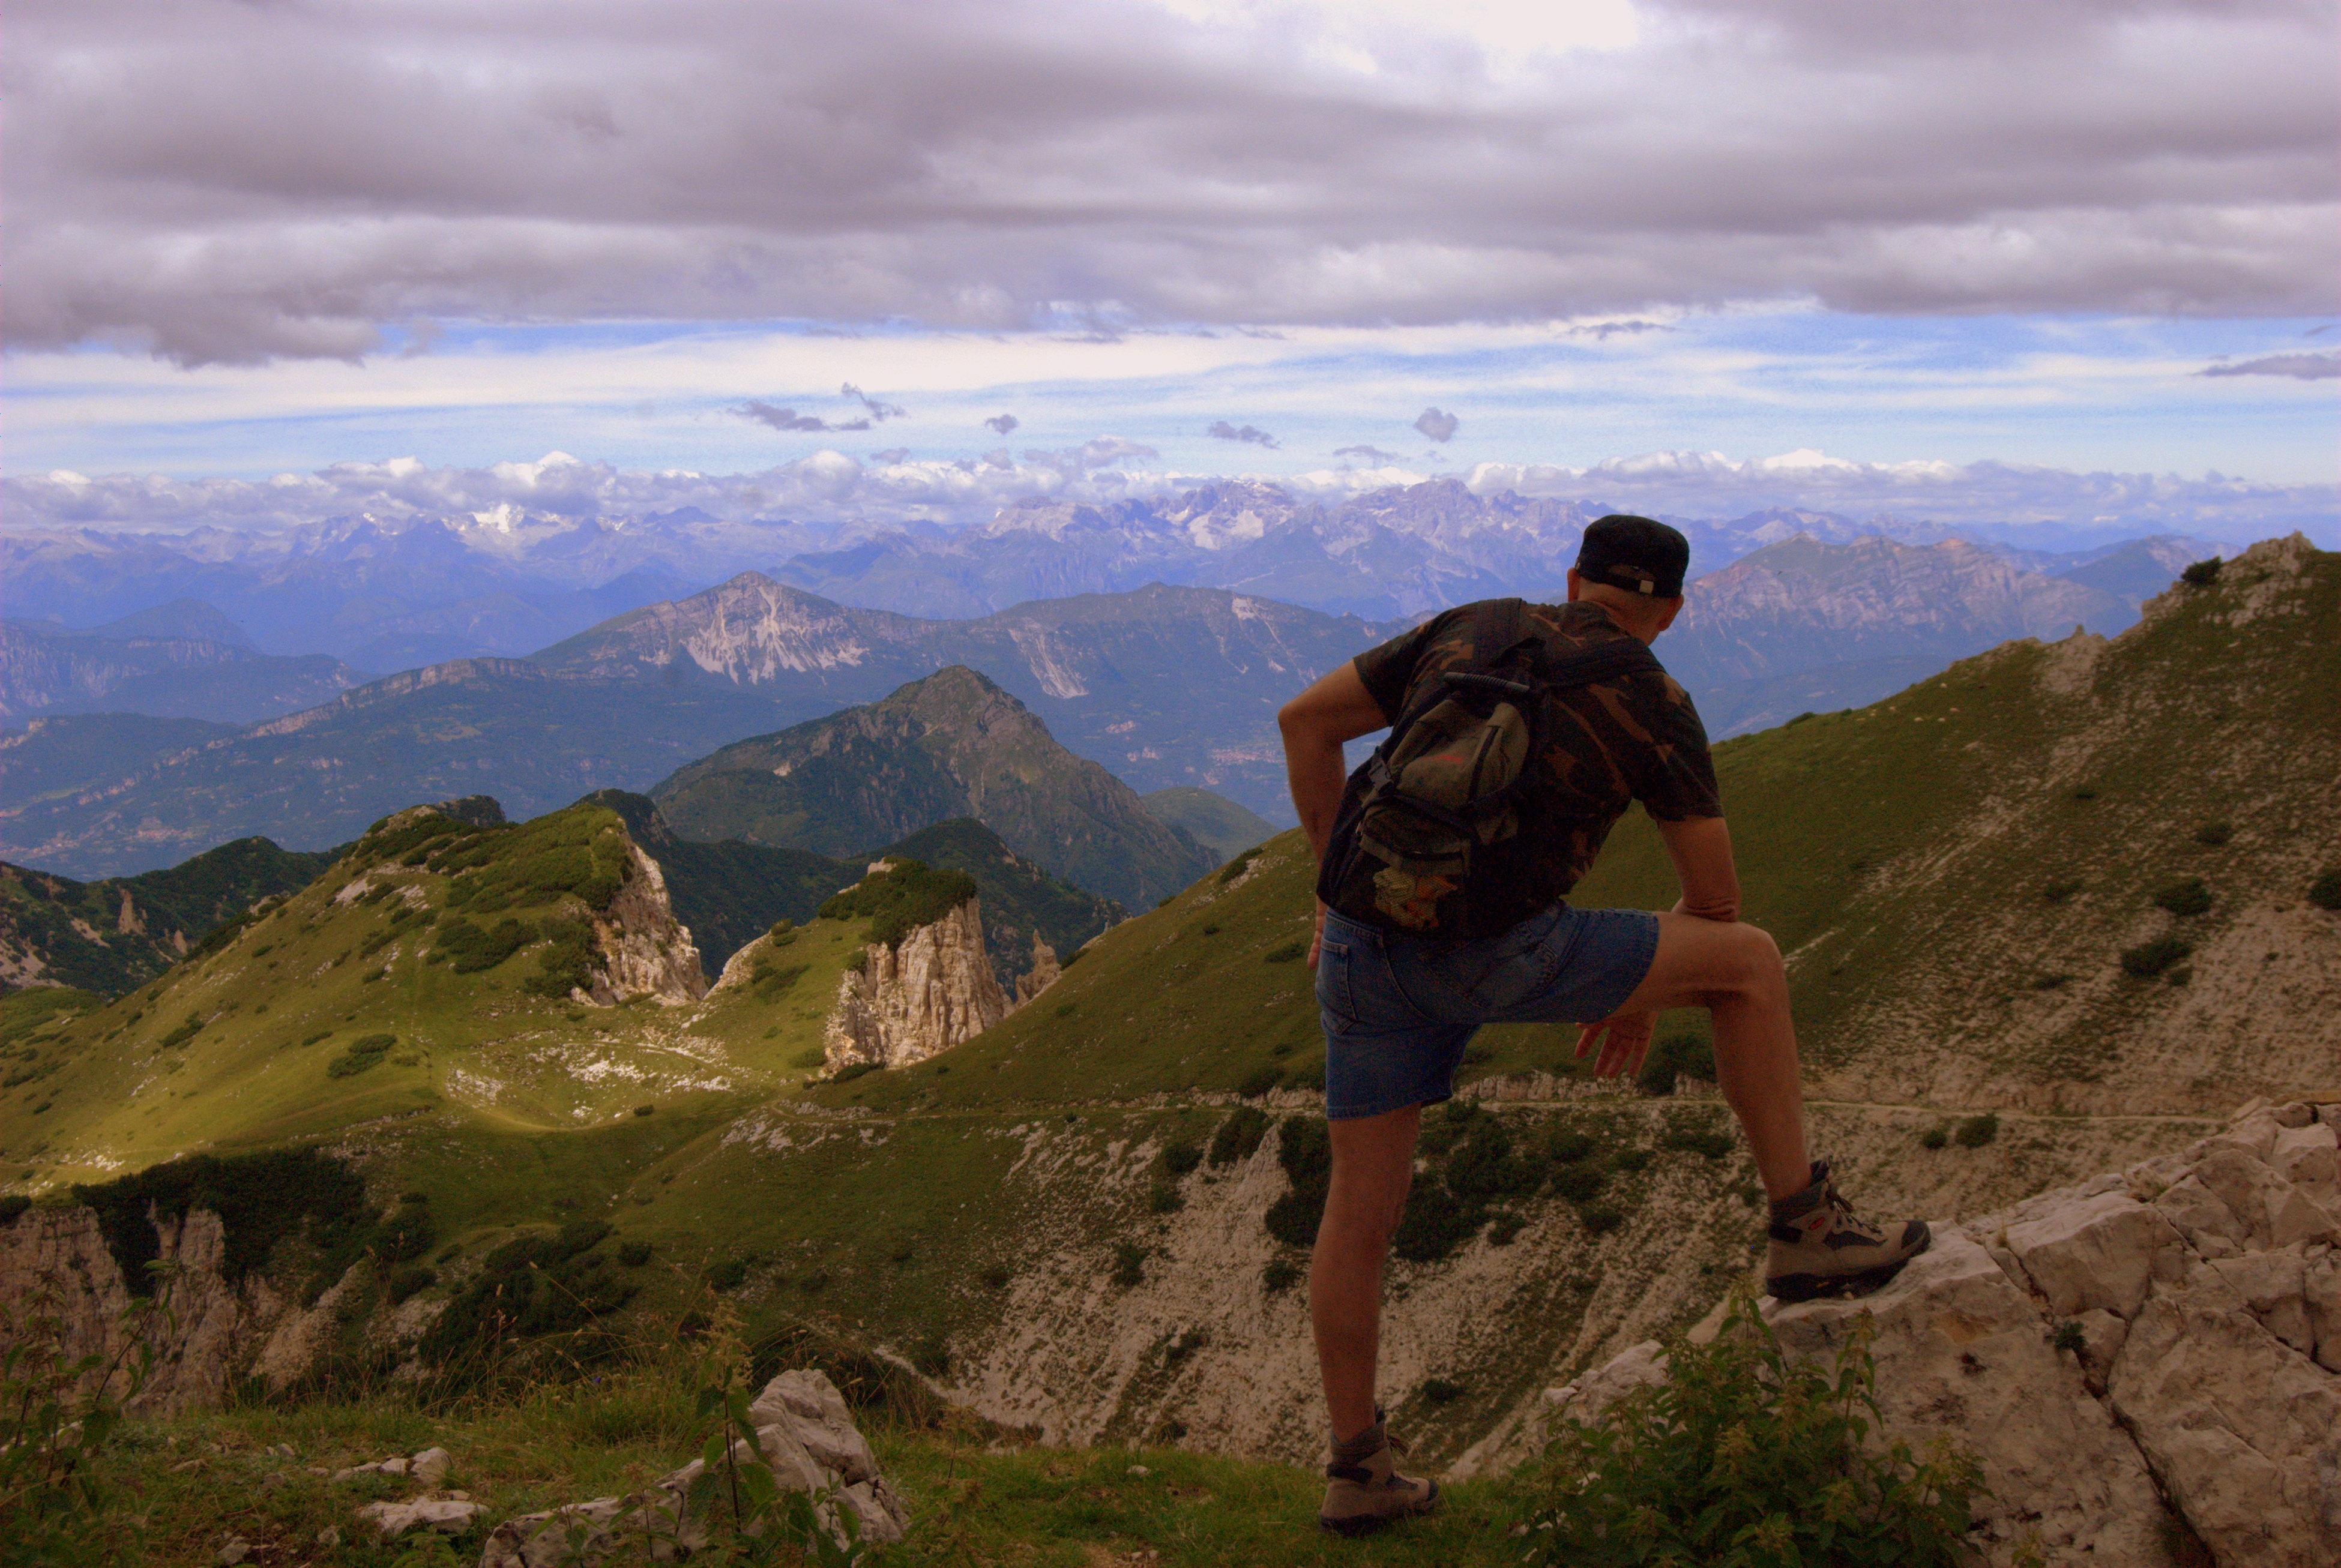
landscape, rock, wilderness, walking, mountain, hiking, hill, adventure, valley, mountain range, extreme sport, terrain, ridge, summit, mountain landscape, admire, excursion, mountaineering, clouds, sports, alps, backpacking, plateau, vista, fell, top, mountainous landforms